Lisa Daugaard

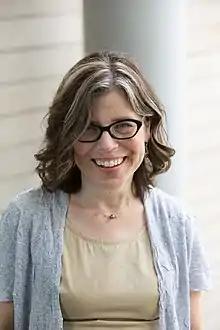
Daugaard in 2016

Lisa Daugaard (born 1965/1966) is an American criminal justice reform activist. She is the director of the nonprofit organization Public Defender Association and a commissioner of the Community Police Commission in Seattle. She received a 2019 MacArthur Fellowship for her criminal justice reform work.